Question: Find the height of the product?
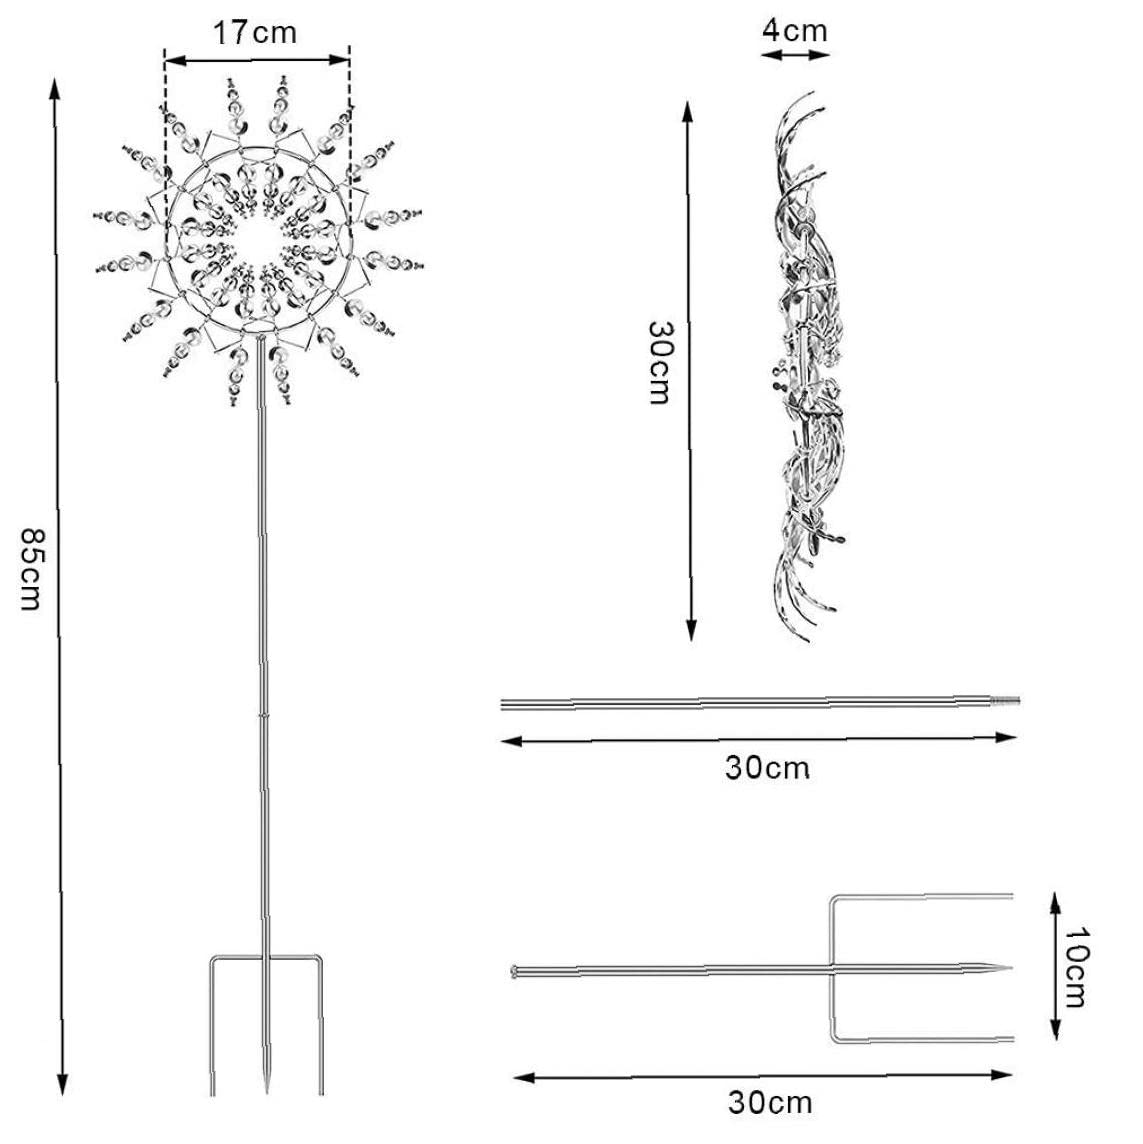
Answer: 85.0 centimetre